20th century women's fitness culture

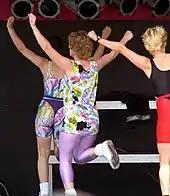
Women participating in aerobic exercises

Exercise during the late 1960s aimed towards both maintaining a trim figure as well as increasing flexibility and overall well-being. Exercises were intended to tone legs, and strengthen the core and arms, while improving flexibility and grace. Some exercises included basic squats with knees together, ballet positions such as holding an arabesque, variations of sit-ups, and repetitions of leg raises.